Banteay Srei

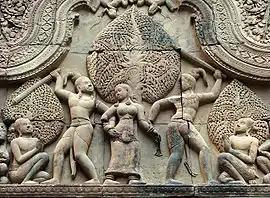
Pediment depicting the fight between Sunda and Upasunda Over the apsara Tilottama located in the Guimet Museum.

The third enclosure is 95 by 110 m; it is surrounded by a laterite wall breached by gopuras at the eastern and western ends. Neither pediment of the eastern gopura is "in situ". The west-facing pediment is now located in the Guimet Museum in Paris. It depicts a scene from the "Mahabharata" in which the asura brothers Sunda and Upasunda fight over the apsara Tilottama and both Sunda and Upasunda kill each other and Tilottama escapes. The east-facing pediment is lying on the ground. It depicts a scene from the "Ramayana" in which the demon Maricha seizes Rama""'s wife Sita and Maricha is killed by Rama. Most of the area within the third enclosure is occupied by a moat divided into two parts by causeways to the east and west.